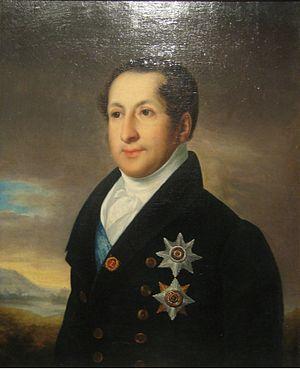
Kouzminki est le nom d'un district municipal du district administratif sud-est de la municipalité de Moscou.